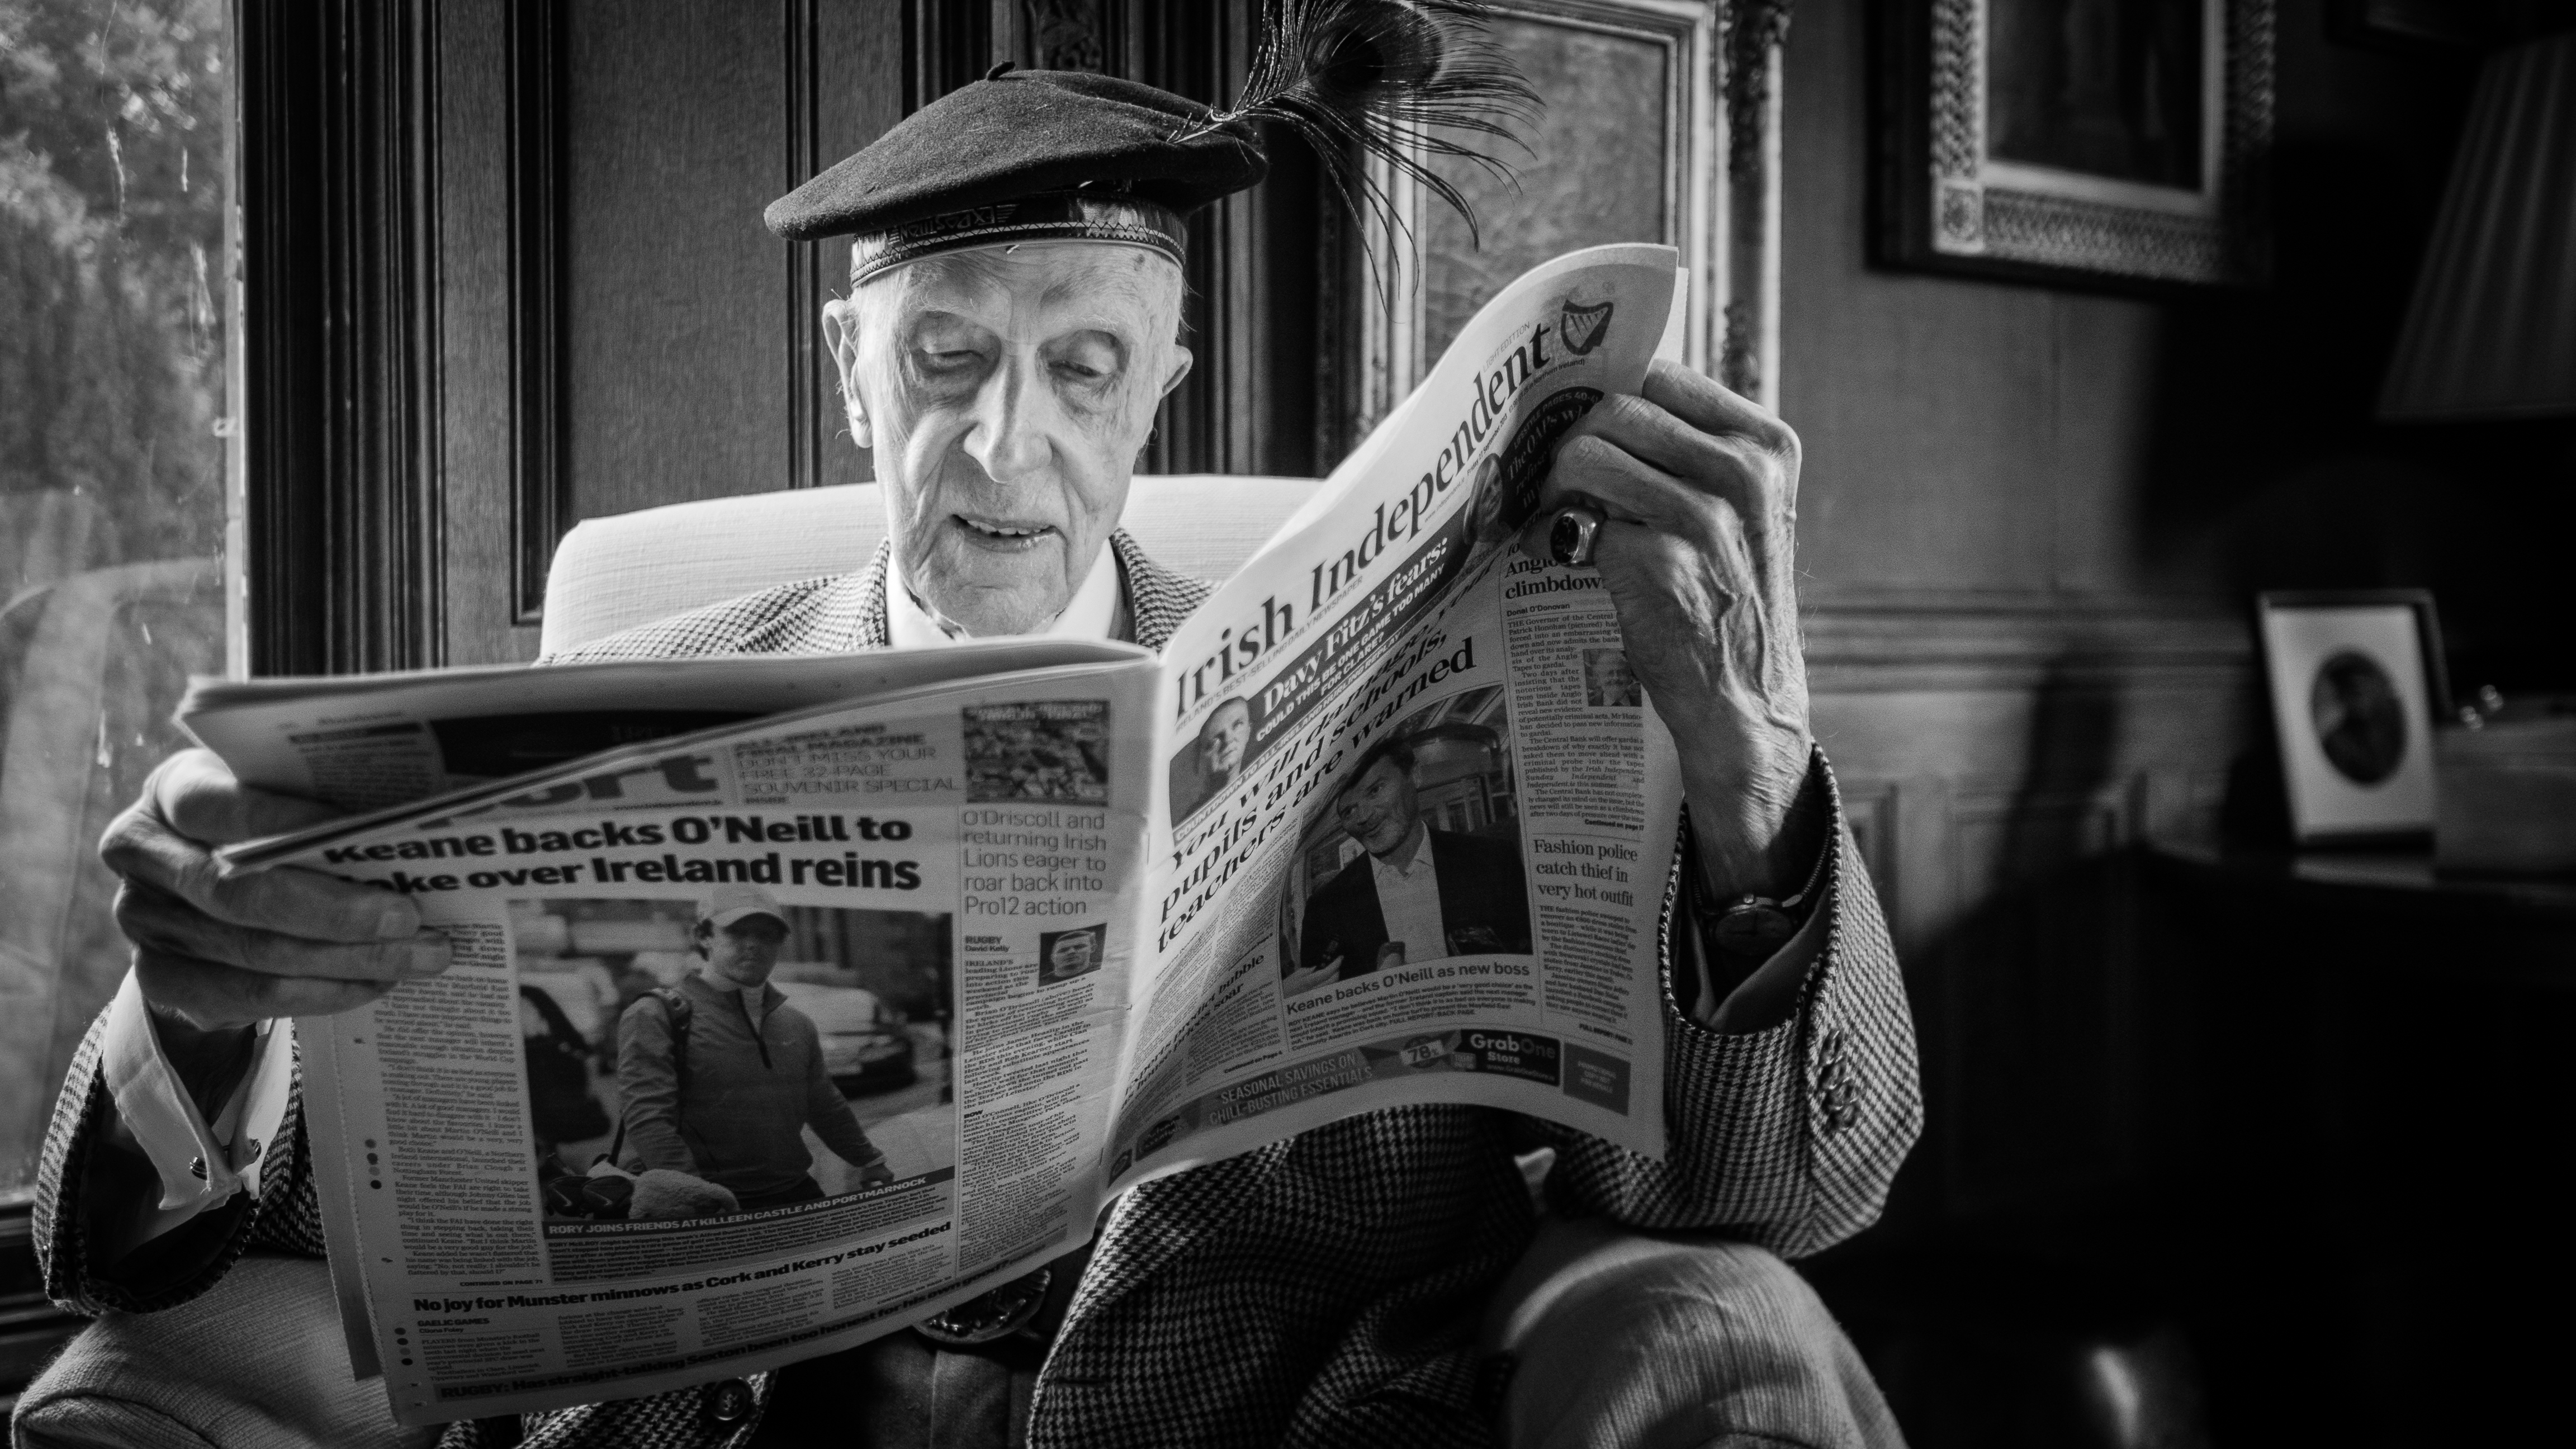
black and white, white, street, photography, ebook, training, black, monochrome, streetphotography, flickr, thomas, video, olympus, photograph, omd, fuji, leica, monochrom, leuthard, hcb, thomasleuthard, monochrome photography, film noir